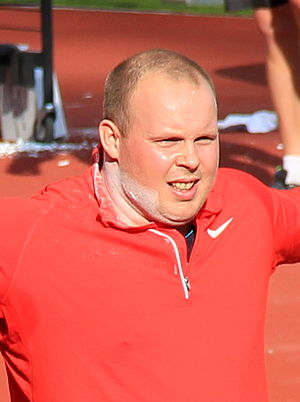
Kim Juhl Christensen
Kim Juhl Christensen er en dansk atlet. Han deltog i OL 2012 i London, hvor han med et bedste stød på 19,13 m blev nummer 28 blandt de 40 deltagere.